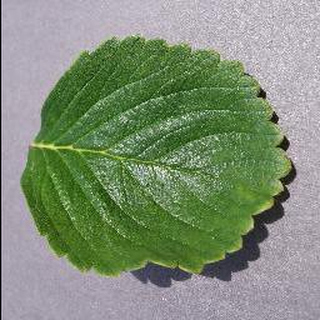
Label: healthy_strawberry